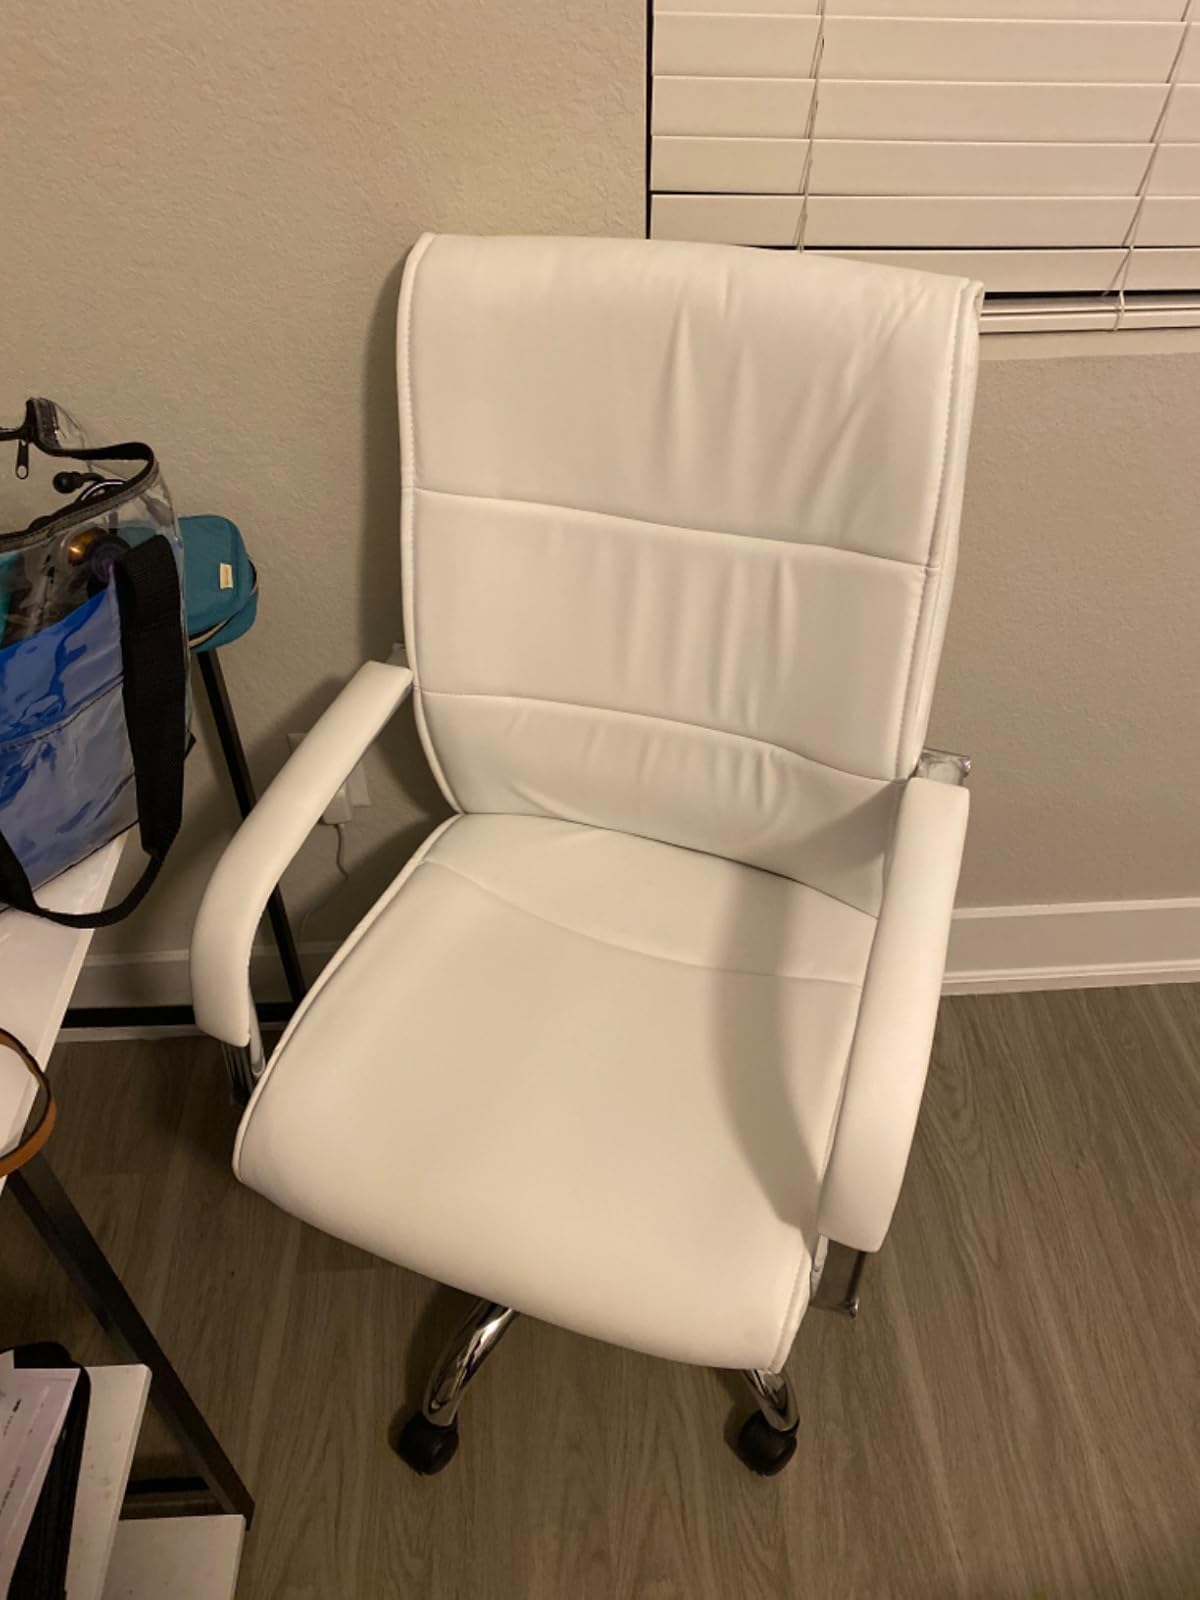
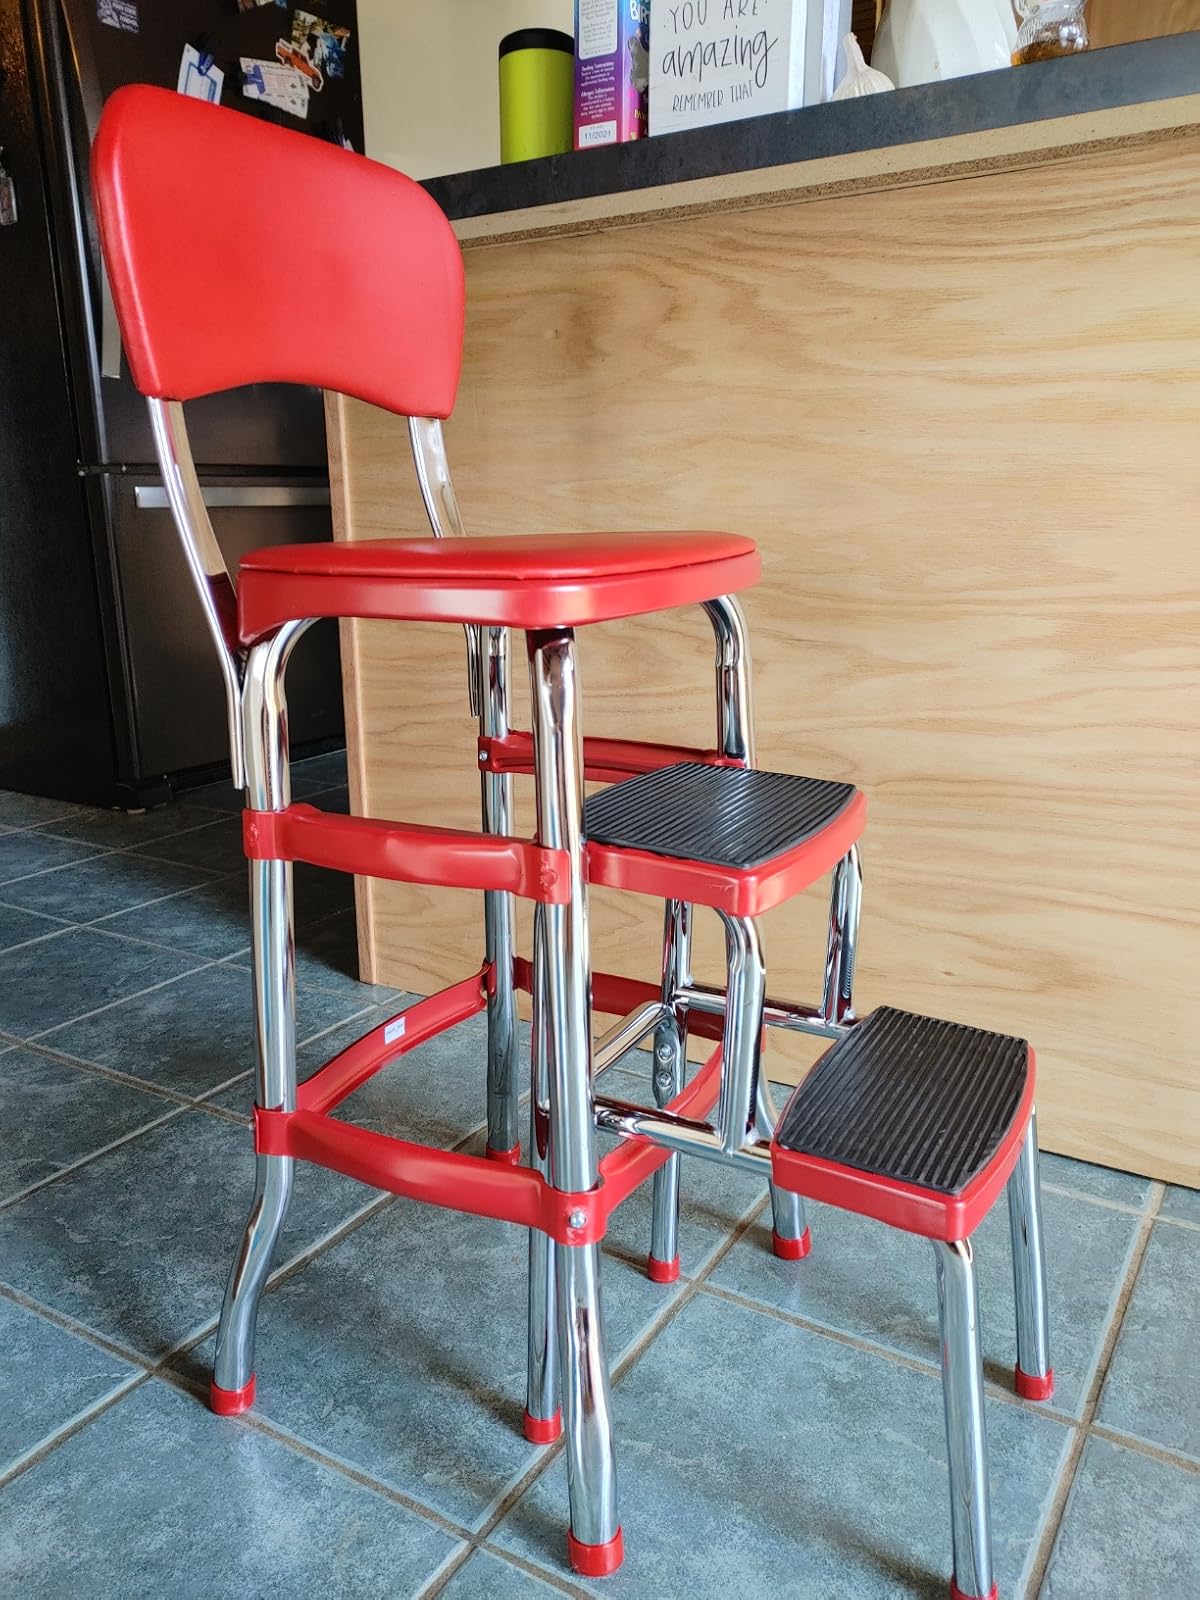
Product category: items_chair
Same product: no